The Last Hunt (novel)

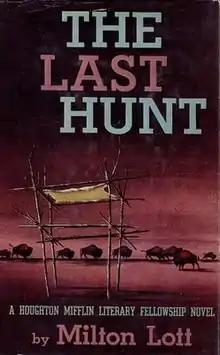
First edition

The Last Hunt is a 1954 western novel by Milton Lott, written while he was in one of George R. Stewart's classes. Lott worked on the novel while in school, and received a fellowship from Houghton Mifflin to finish the book. The book was later made into a film of the same name. It was published in German by the Deutsche Hausbücherei in 1956 as "Die letzte Jagd".